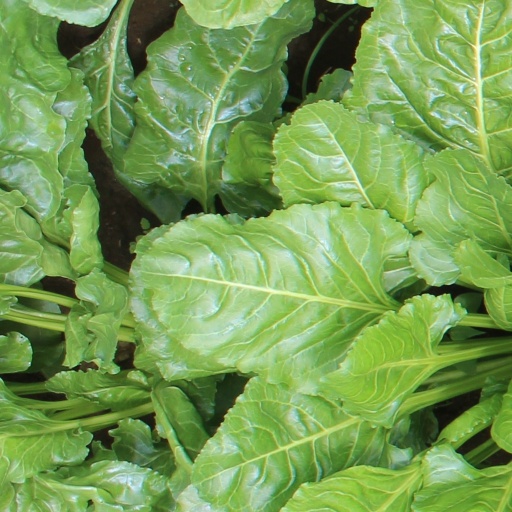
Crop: sugar beet